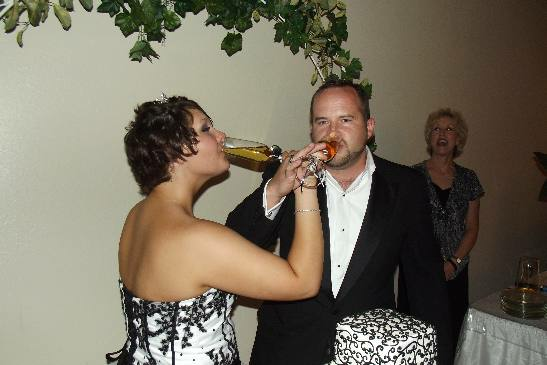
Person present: Yes